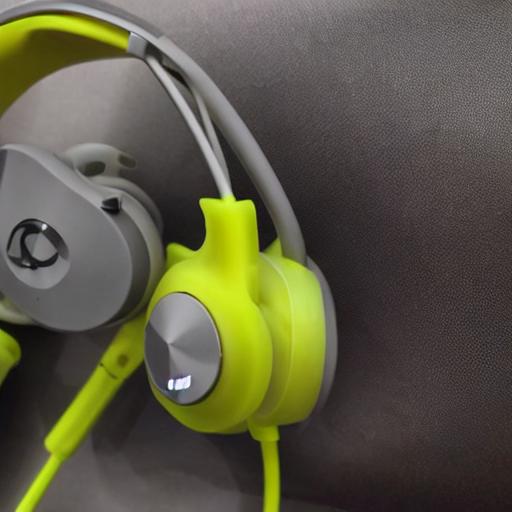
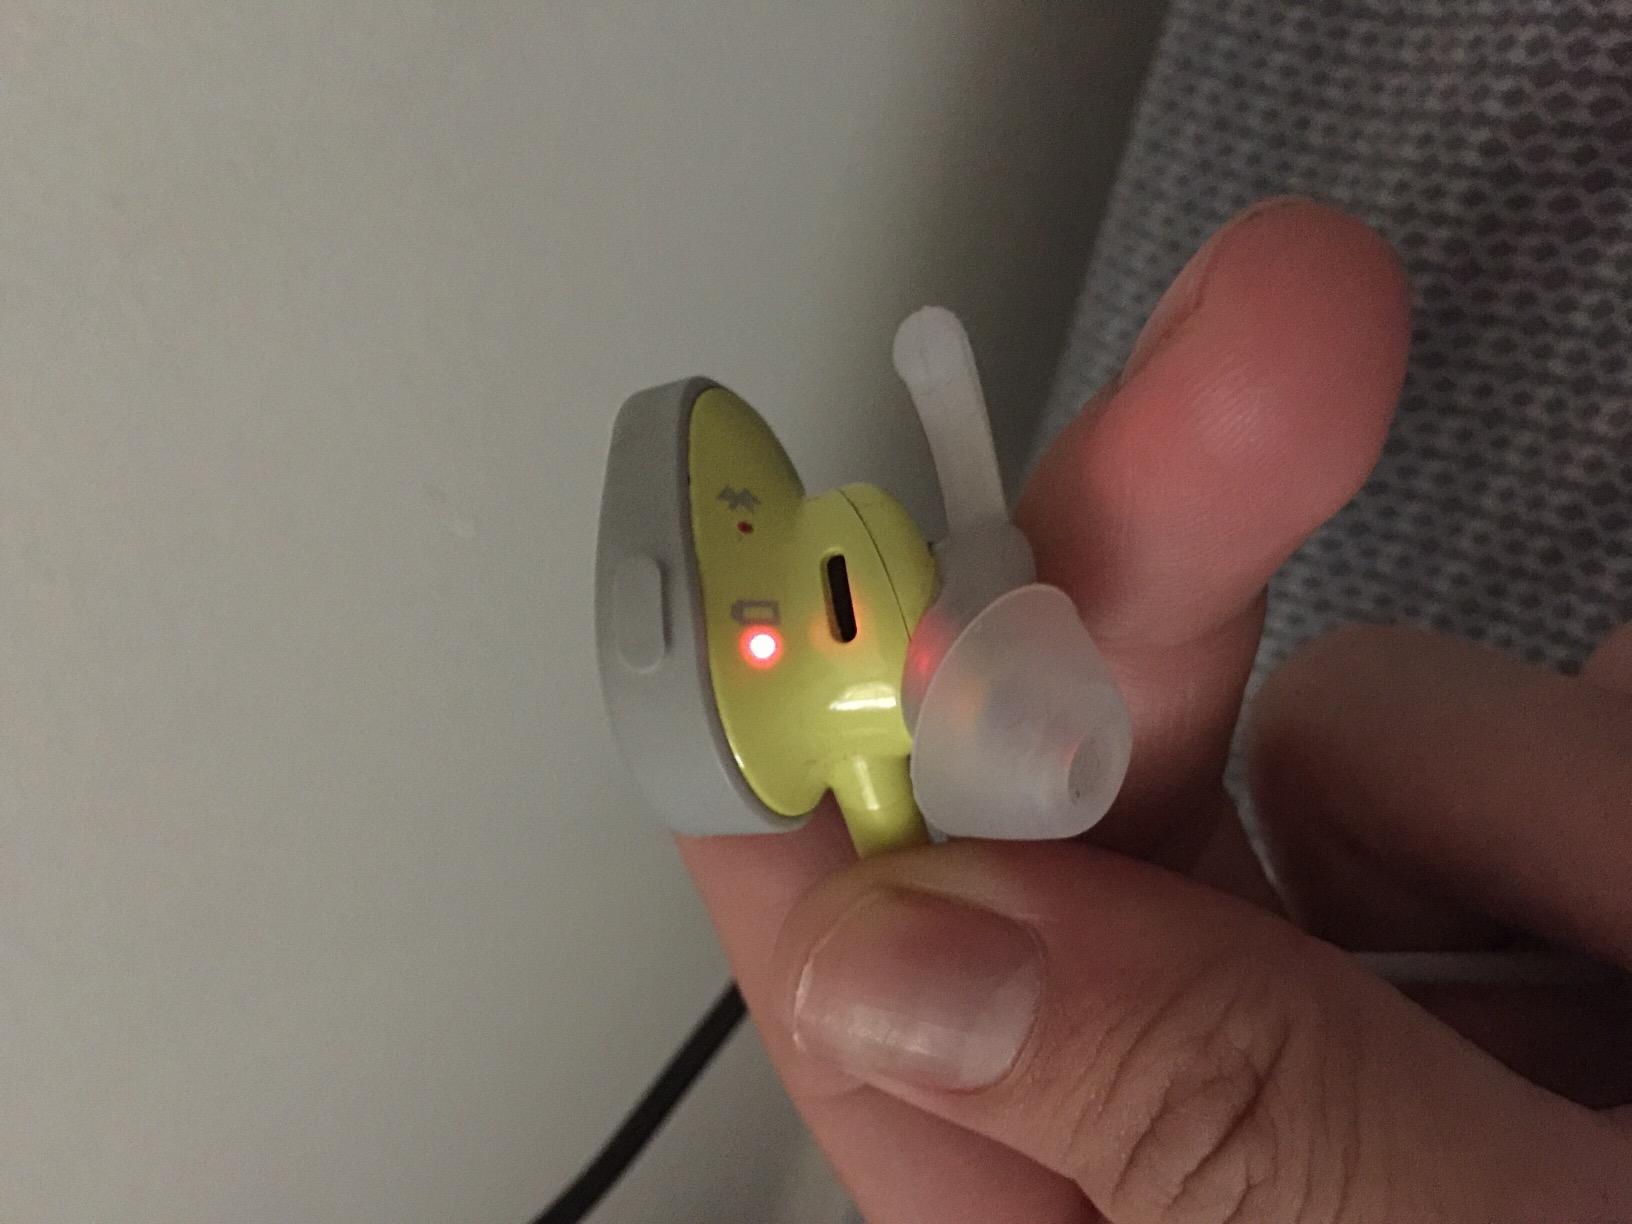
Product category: headphones
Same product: no